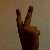
The image shows a hand gesture representing the number 2 in Indian Sign Language.